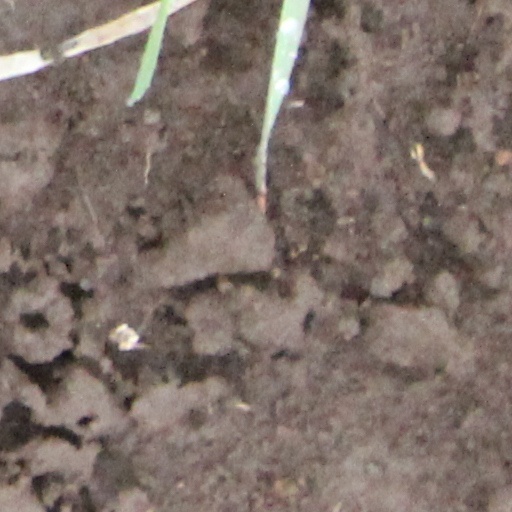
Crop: wheat